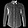
Label: Shirt